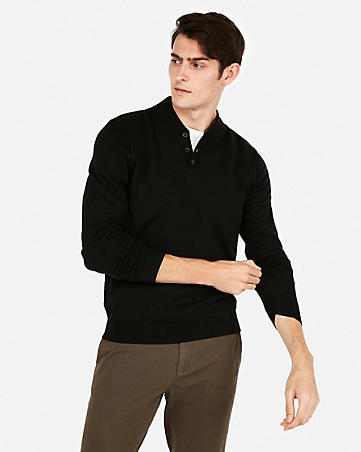
Gender: men